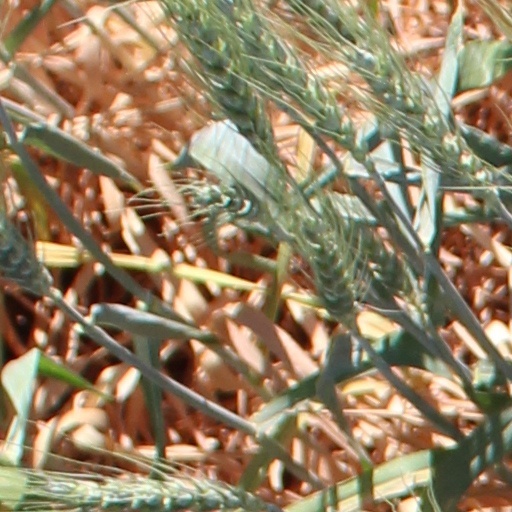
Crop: wheat